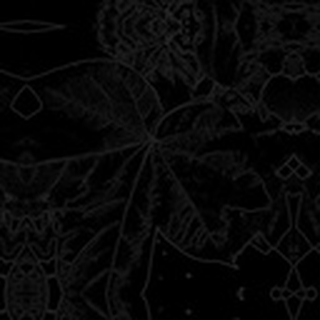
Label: healthy_cotton